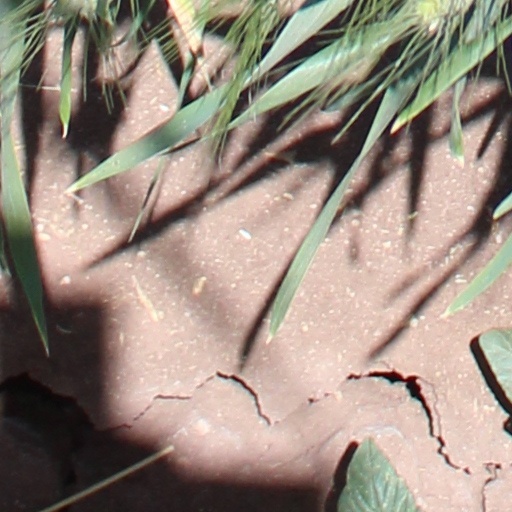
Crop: wheat